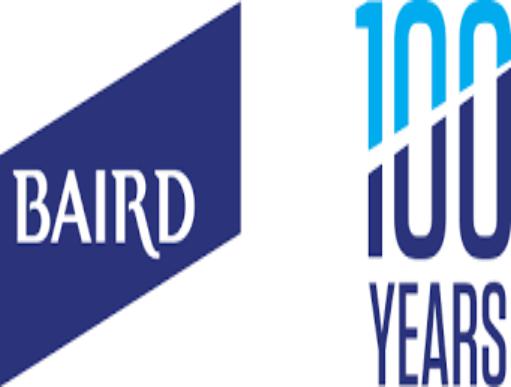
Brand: baird
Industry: Others